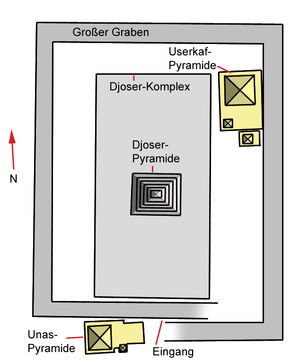
Le complexe funéraire de Djéser, édifié sous le règne du roi Djéser, se situe à Saqqarah, en Égypte. Il est, dans l'histoire de l'architecture égyptienne, le second ouvrage édifié en pierre de taille. Il marque une évolution importante de l'architecture monumentale. En effet, le tombeau du roi prend, pour la première fois et après de multiples modifications, la forme d'une pyramide. Cette innovation marque la naissance d'un nouveau type de sépulture. Les éléments cultuels ainsi que l'enceinte à redans représentent l'aboutissement d'une architecture évoluant depuis la IIᵉ dynastie.